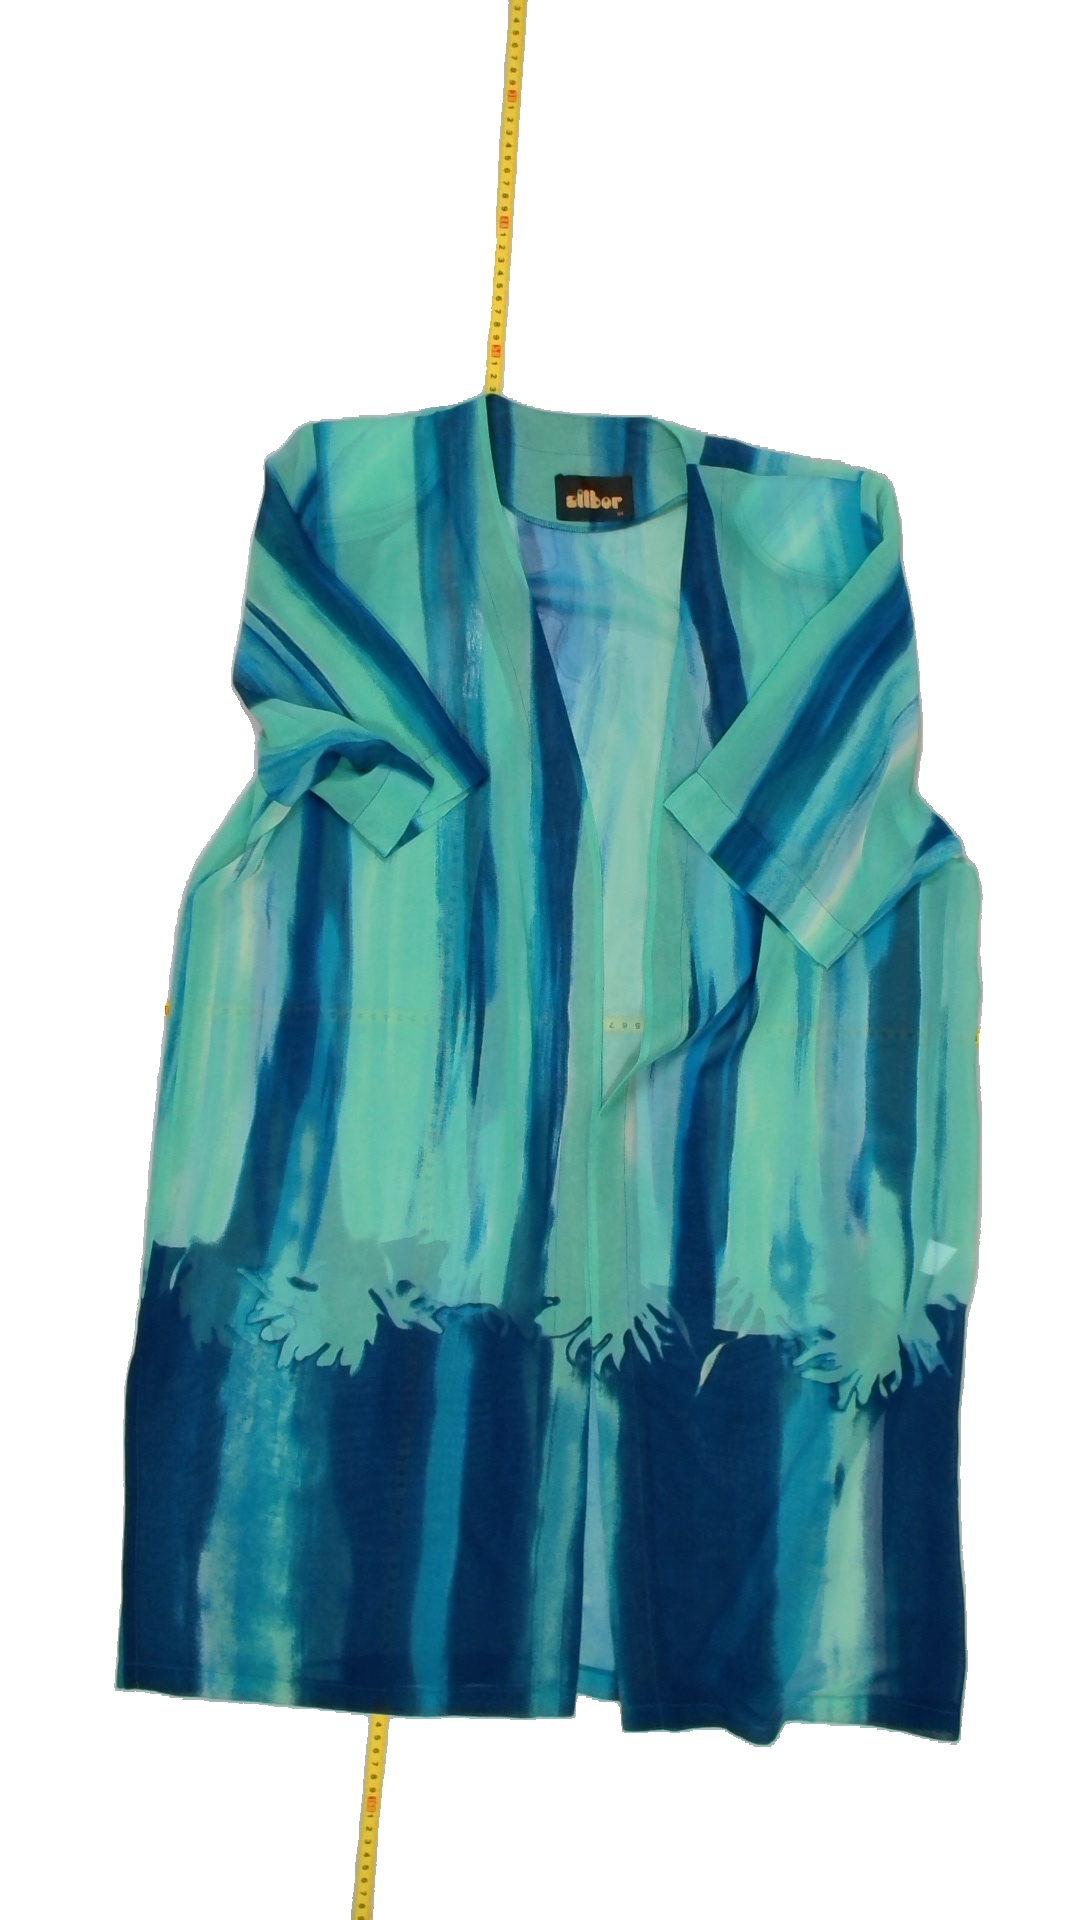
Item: Blouse (Ladies)
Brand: Not Applicable
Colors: Green, Blue
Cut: Long, Loose
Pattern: Striped
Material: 100% polyester
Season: Summer
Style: No trend
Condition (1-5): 5
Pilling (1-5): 5
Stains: No
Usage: Reuse
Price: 50-100